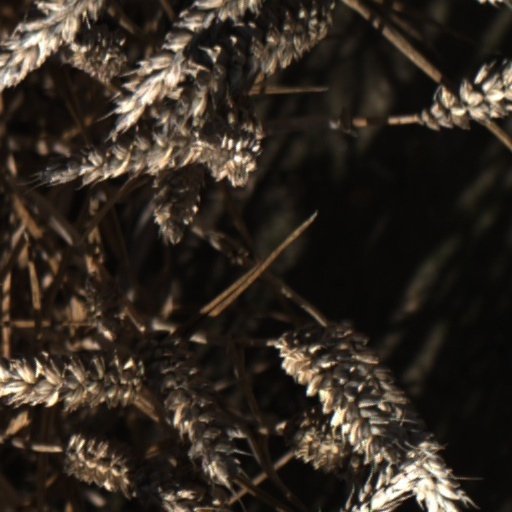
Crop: wheat